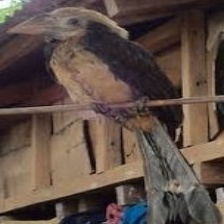
Species: VISAYAN HORNBILL
Scientific name: PENELOPIDES PANINI
ImageNet parent category: hornbill